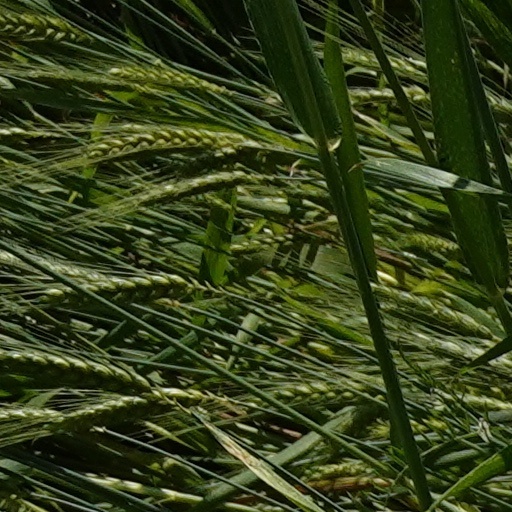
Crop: wheat